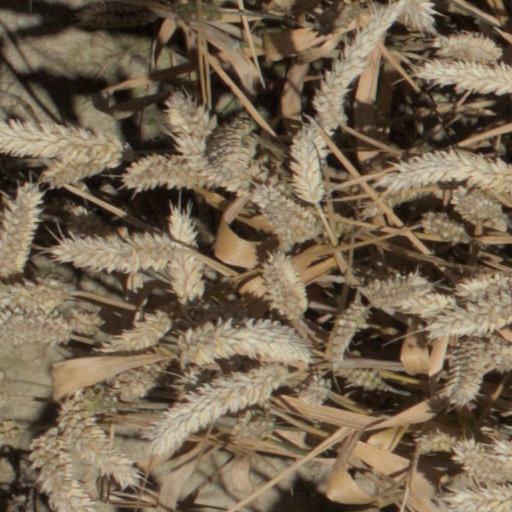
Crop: wheat